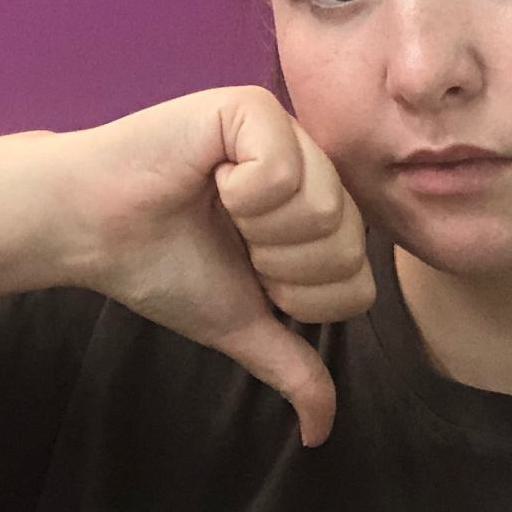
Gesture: dislike